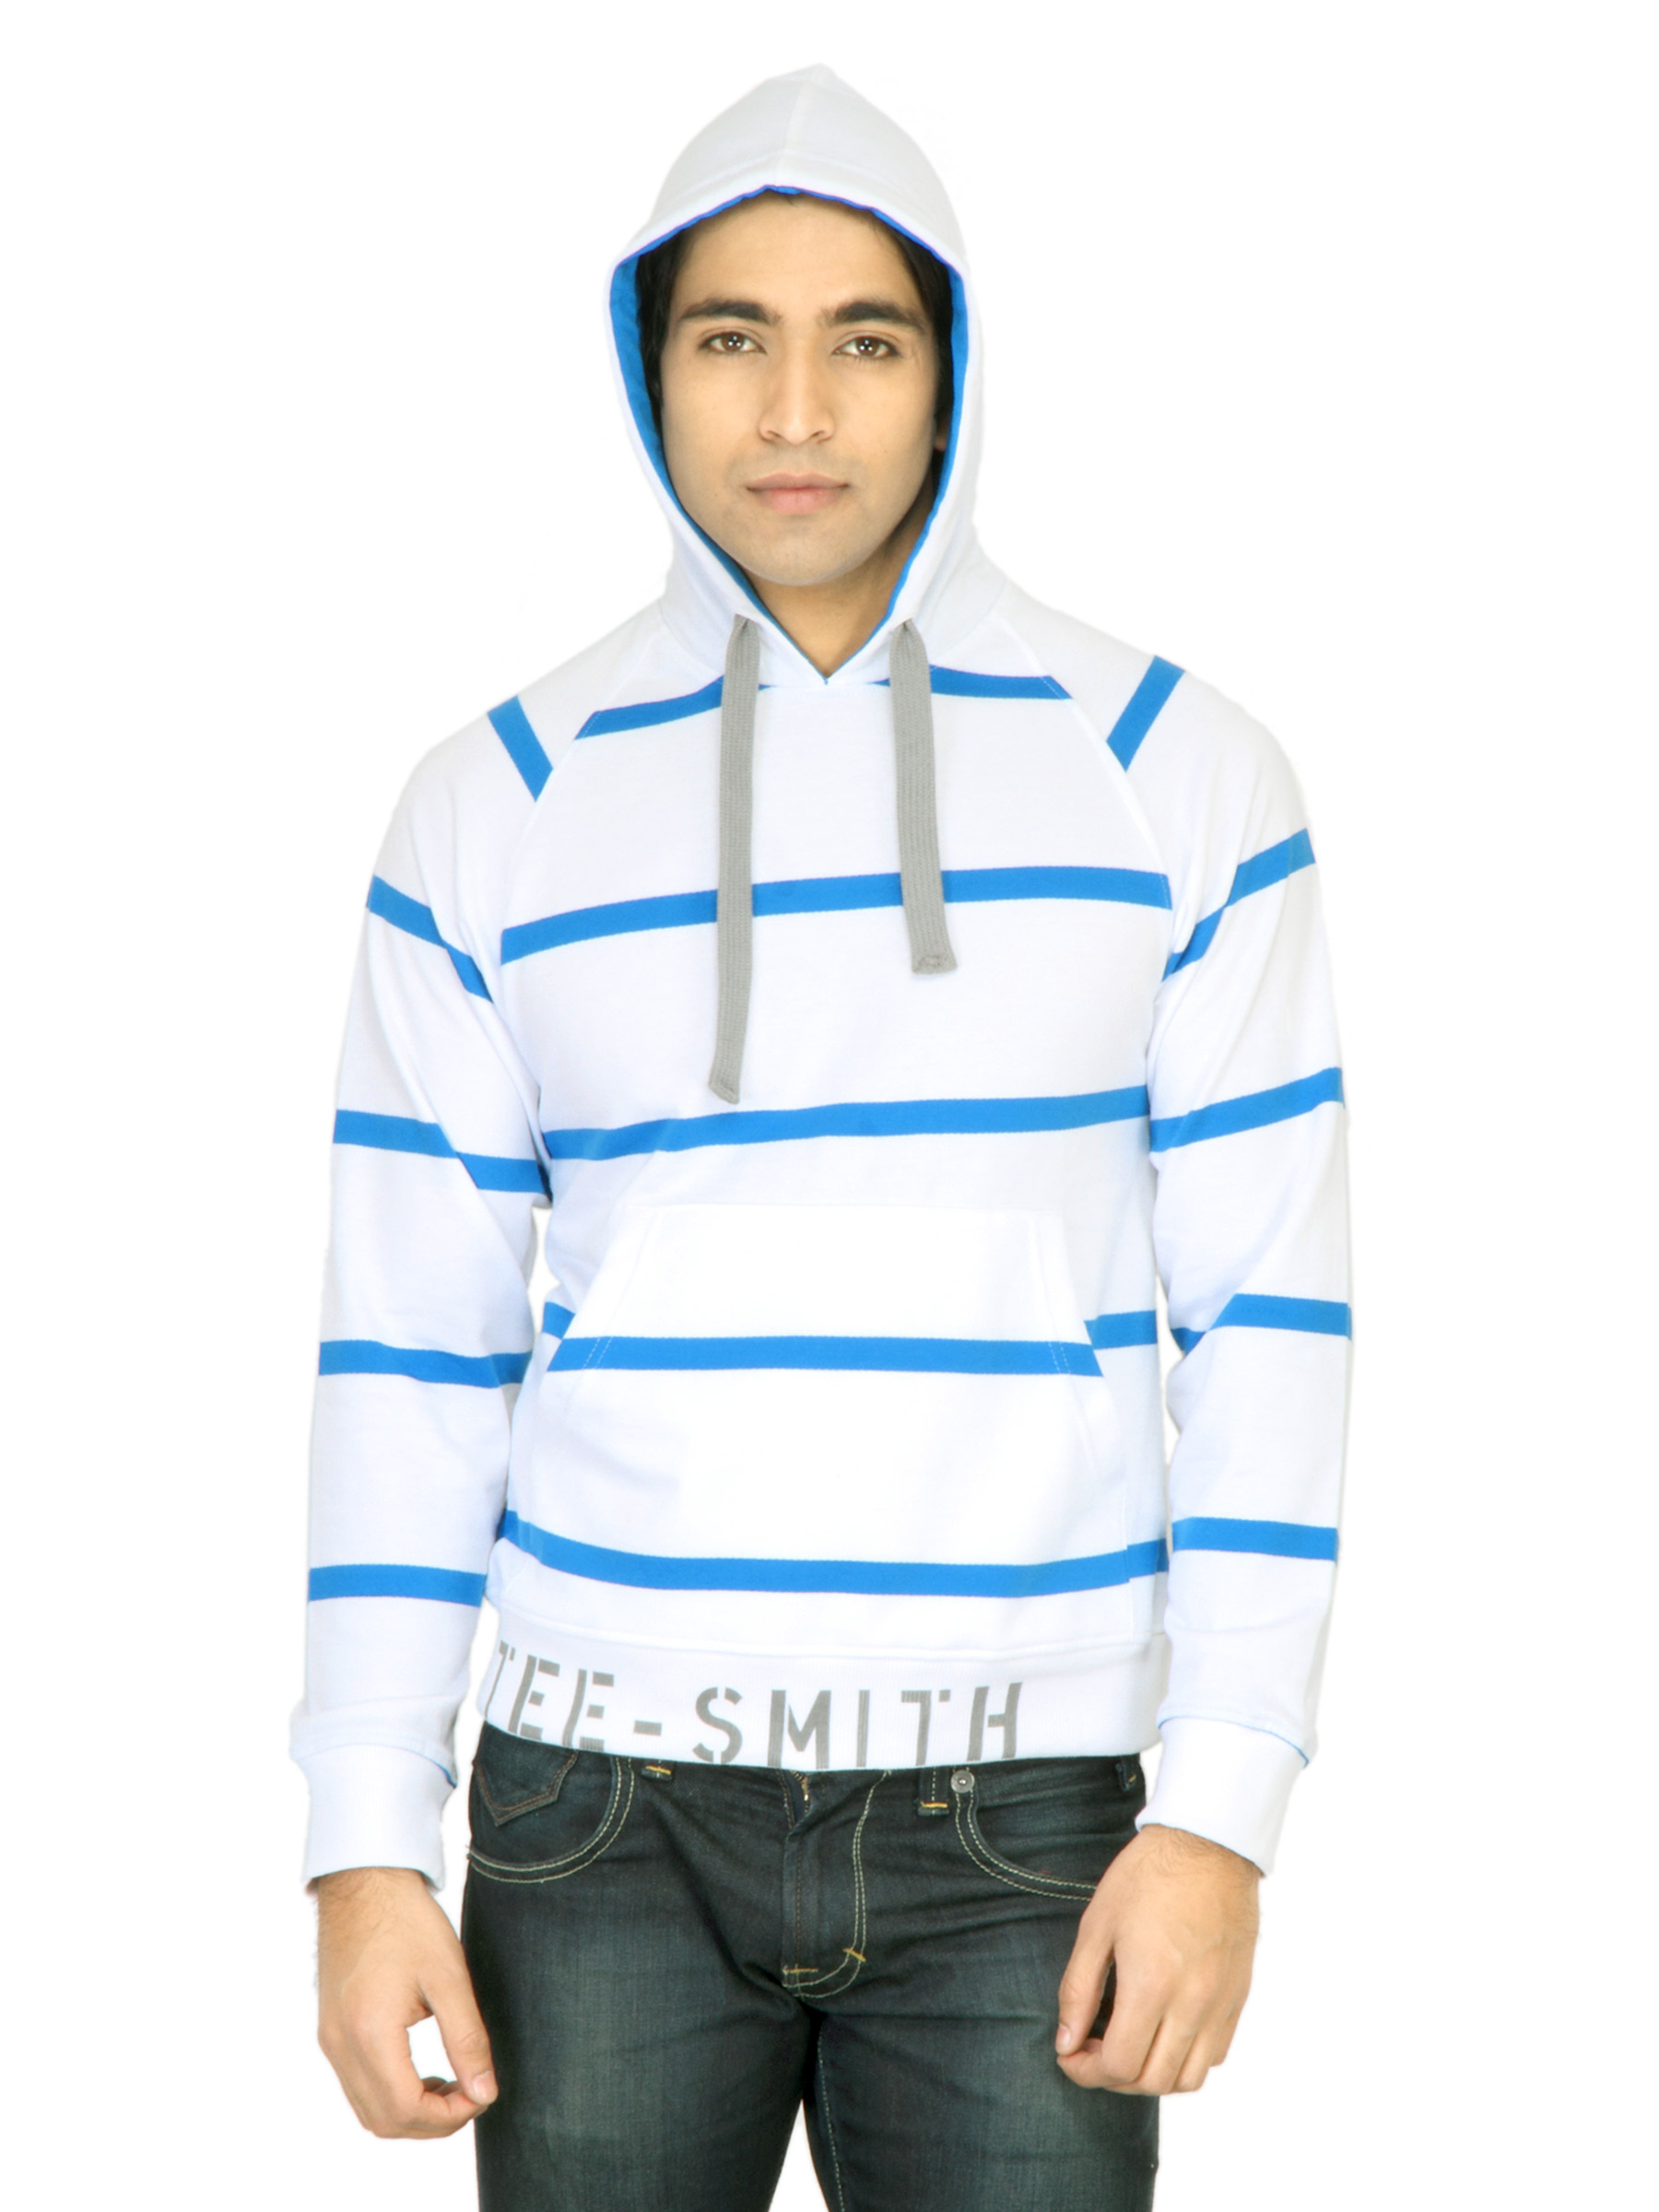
Classic Polo Men Striped White Sweatshirt
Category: Apparel / Topwear / Sweatshirts
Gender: Men
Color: White
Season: Fall 2011
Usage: Casual